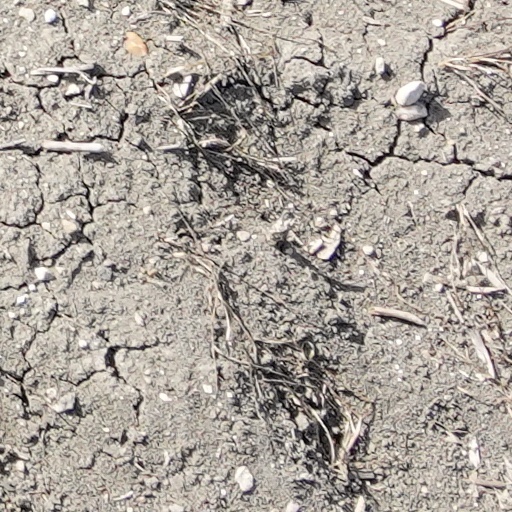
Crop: wheat